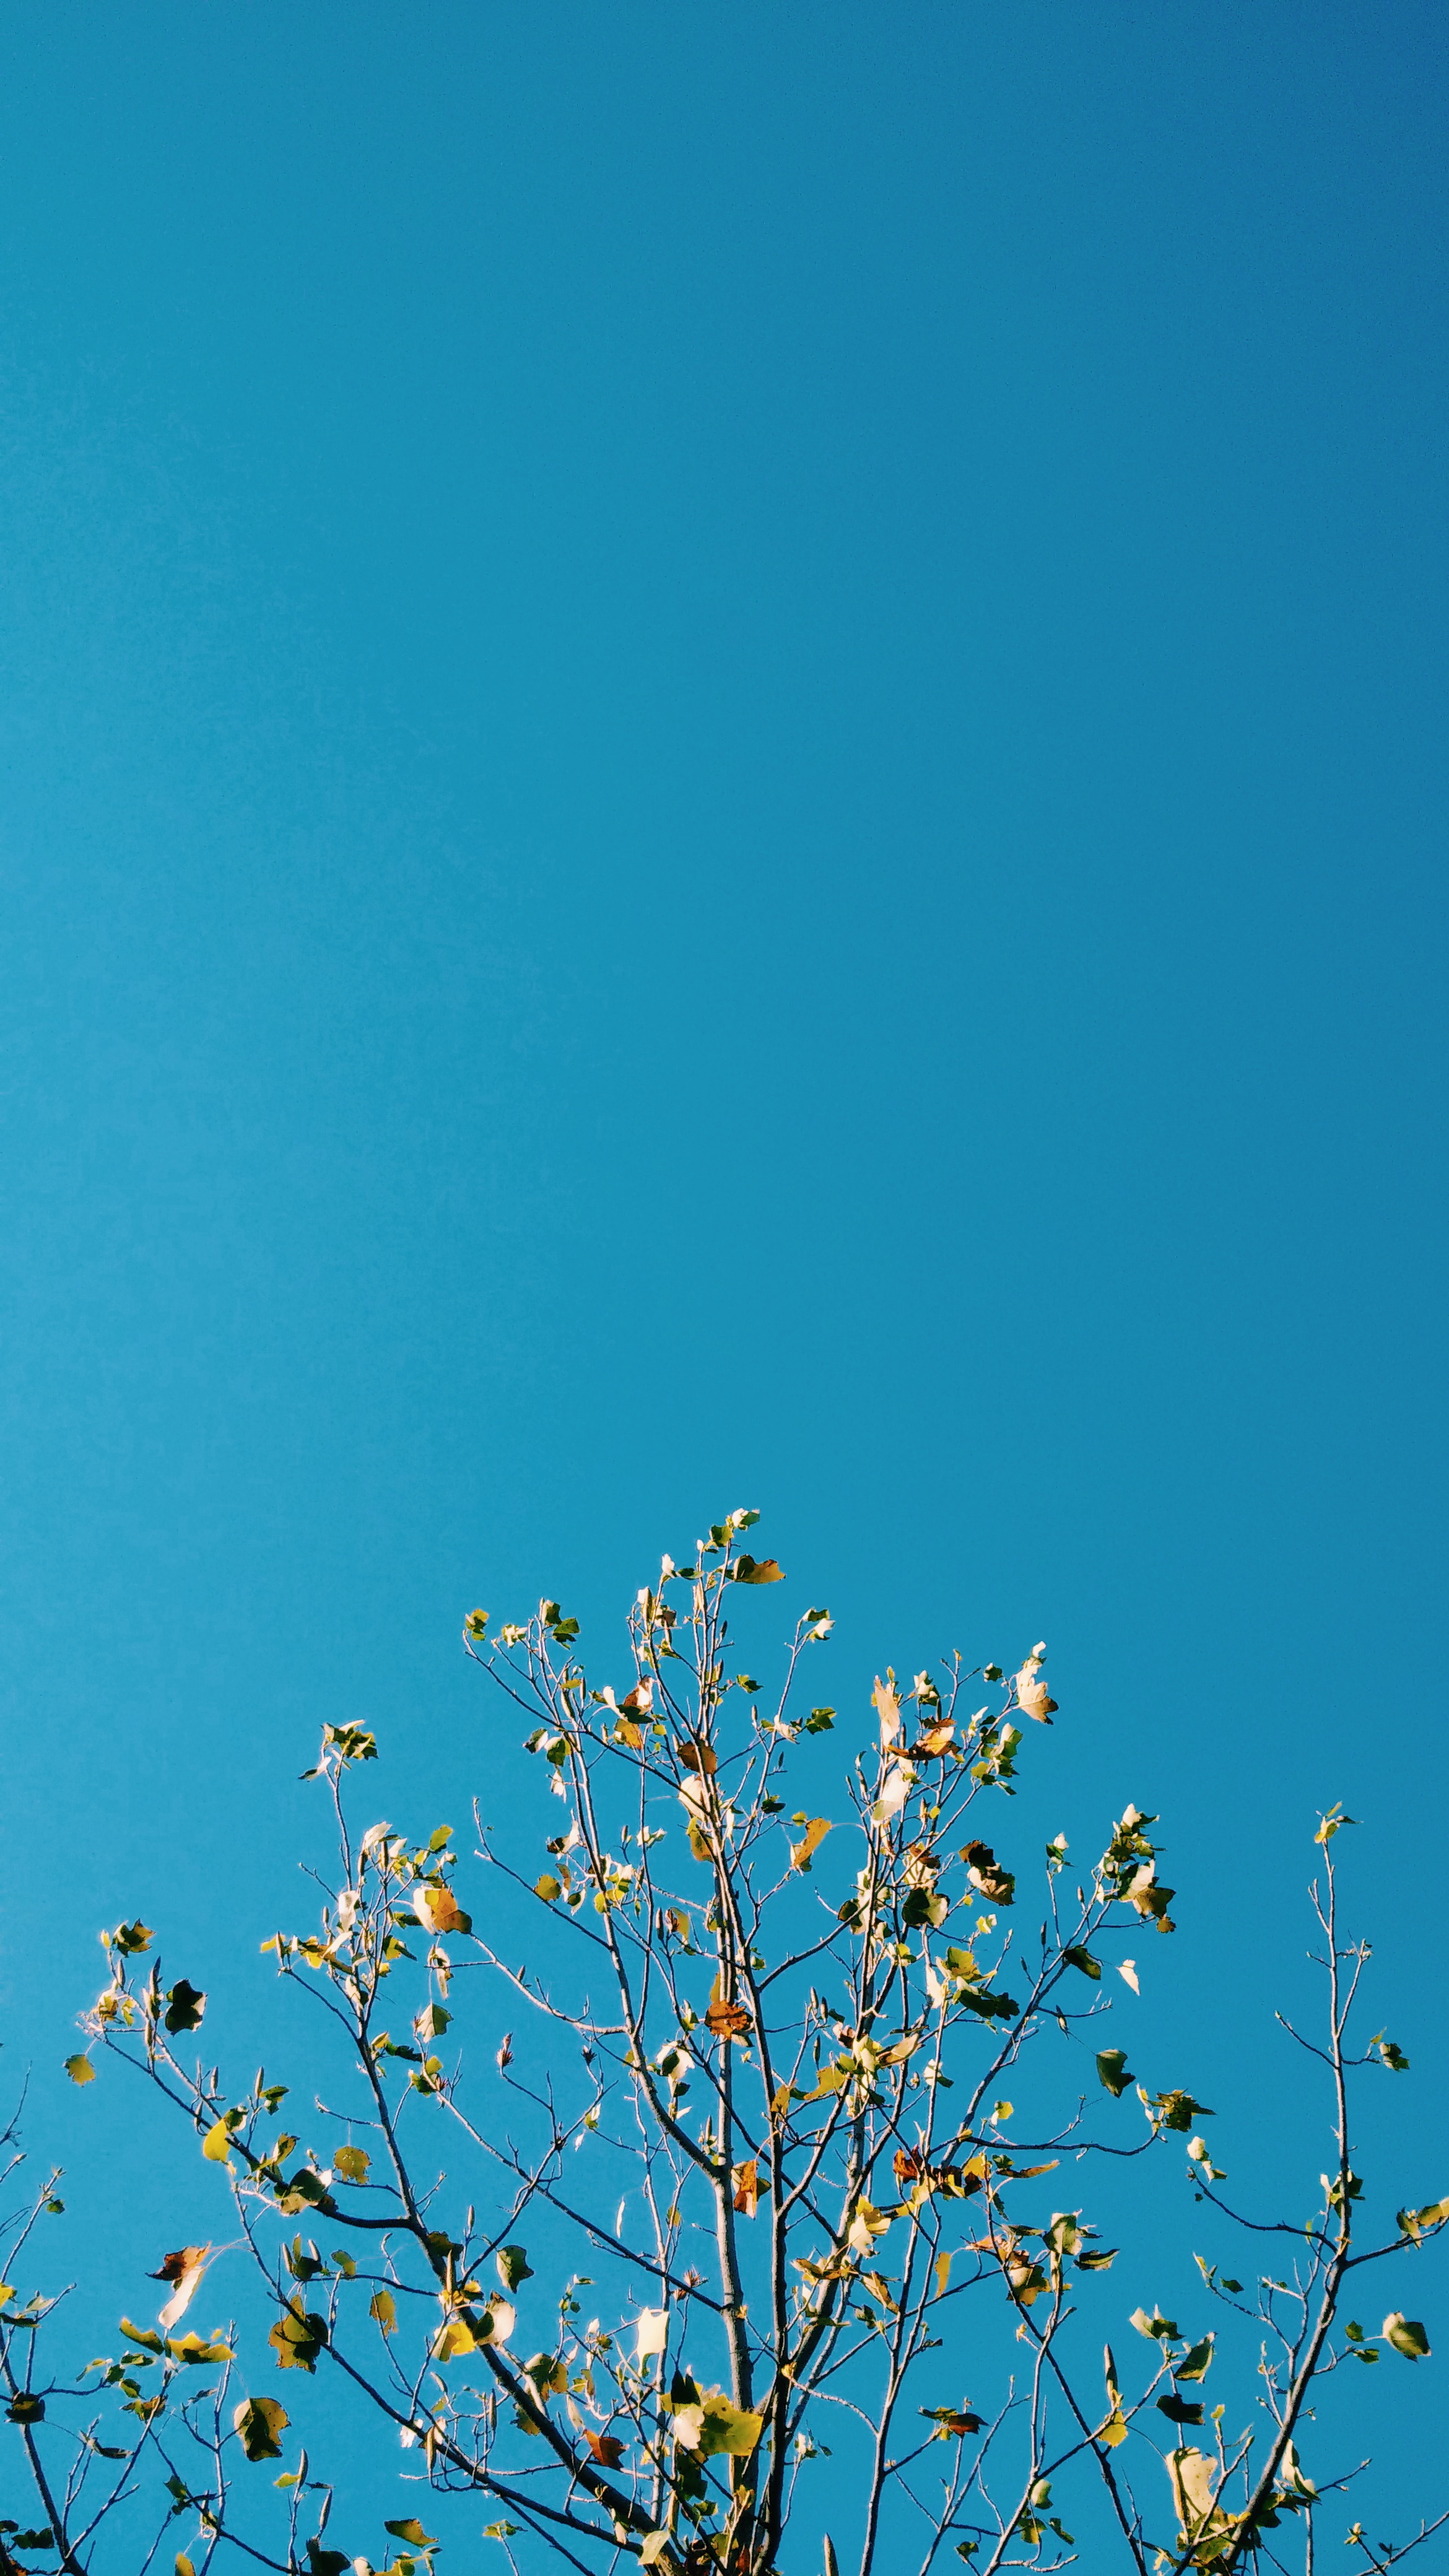
tree, branch, blossom, plant, sky, sunlight, leaf, flower, petal, blue, flora, macro photography, atmosphere of earth